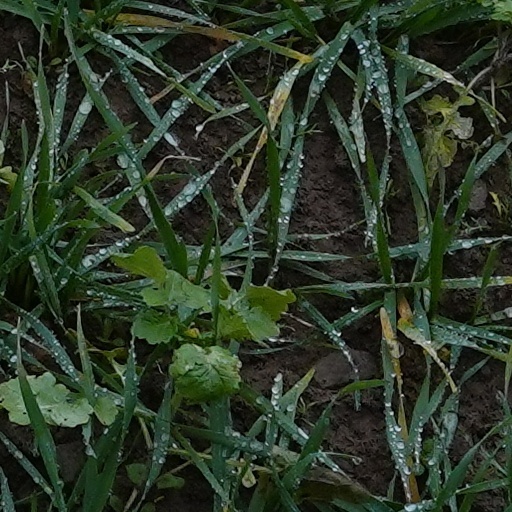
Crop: wheat